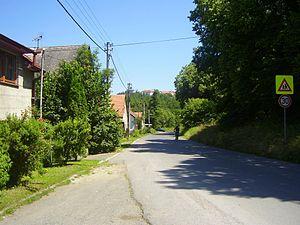
Velká Lečice est une commune du district de Příbram, dans la région de Bohême-Centrale, en République tchèque. Sa population s'élevait à 179 habitants en 2020.